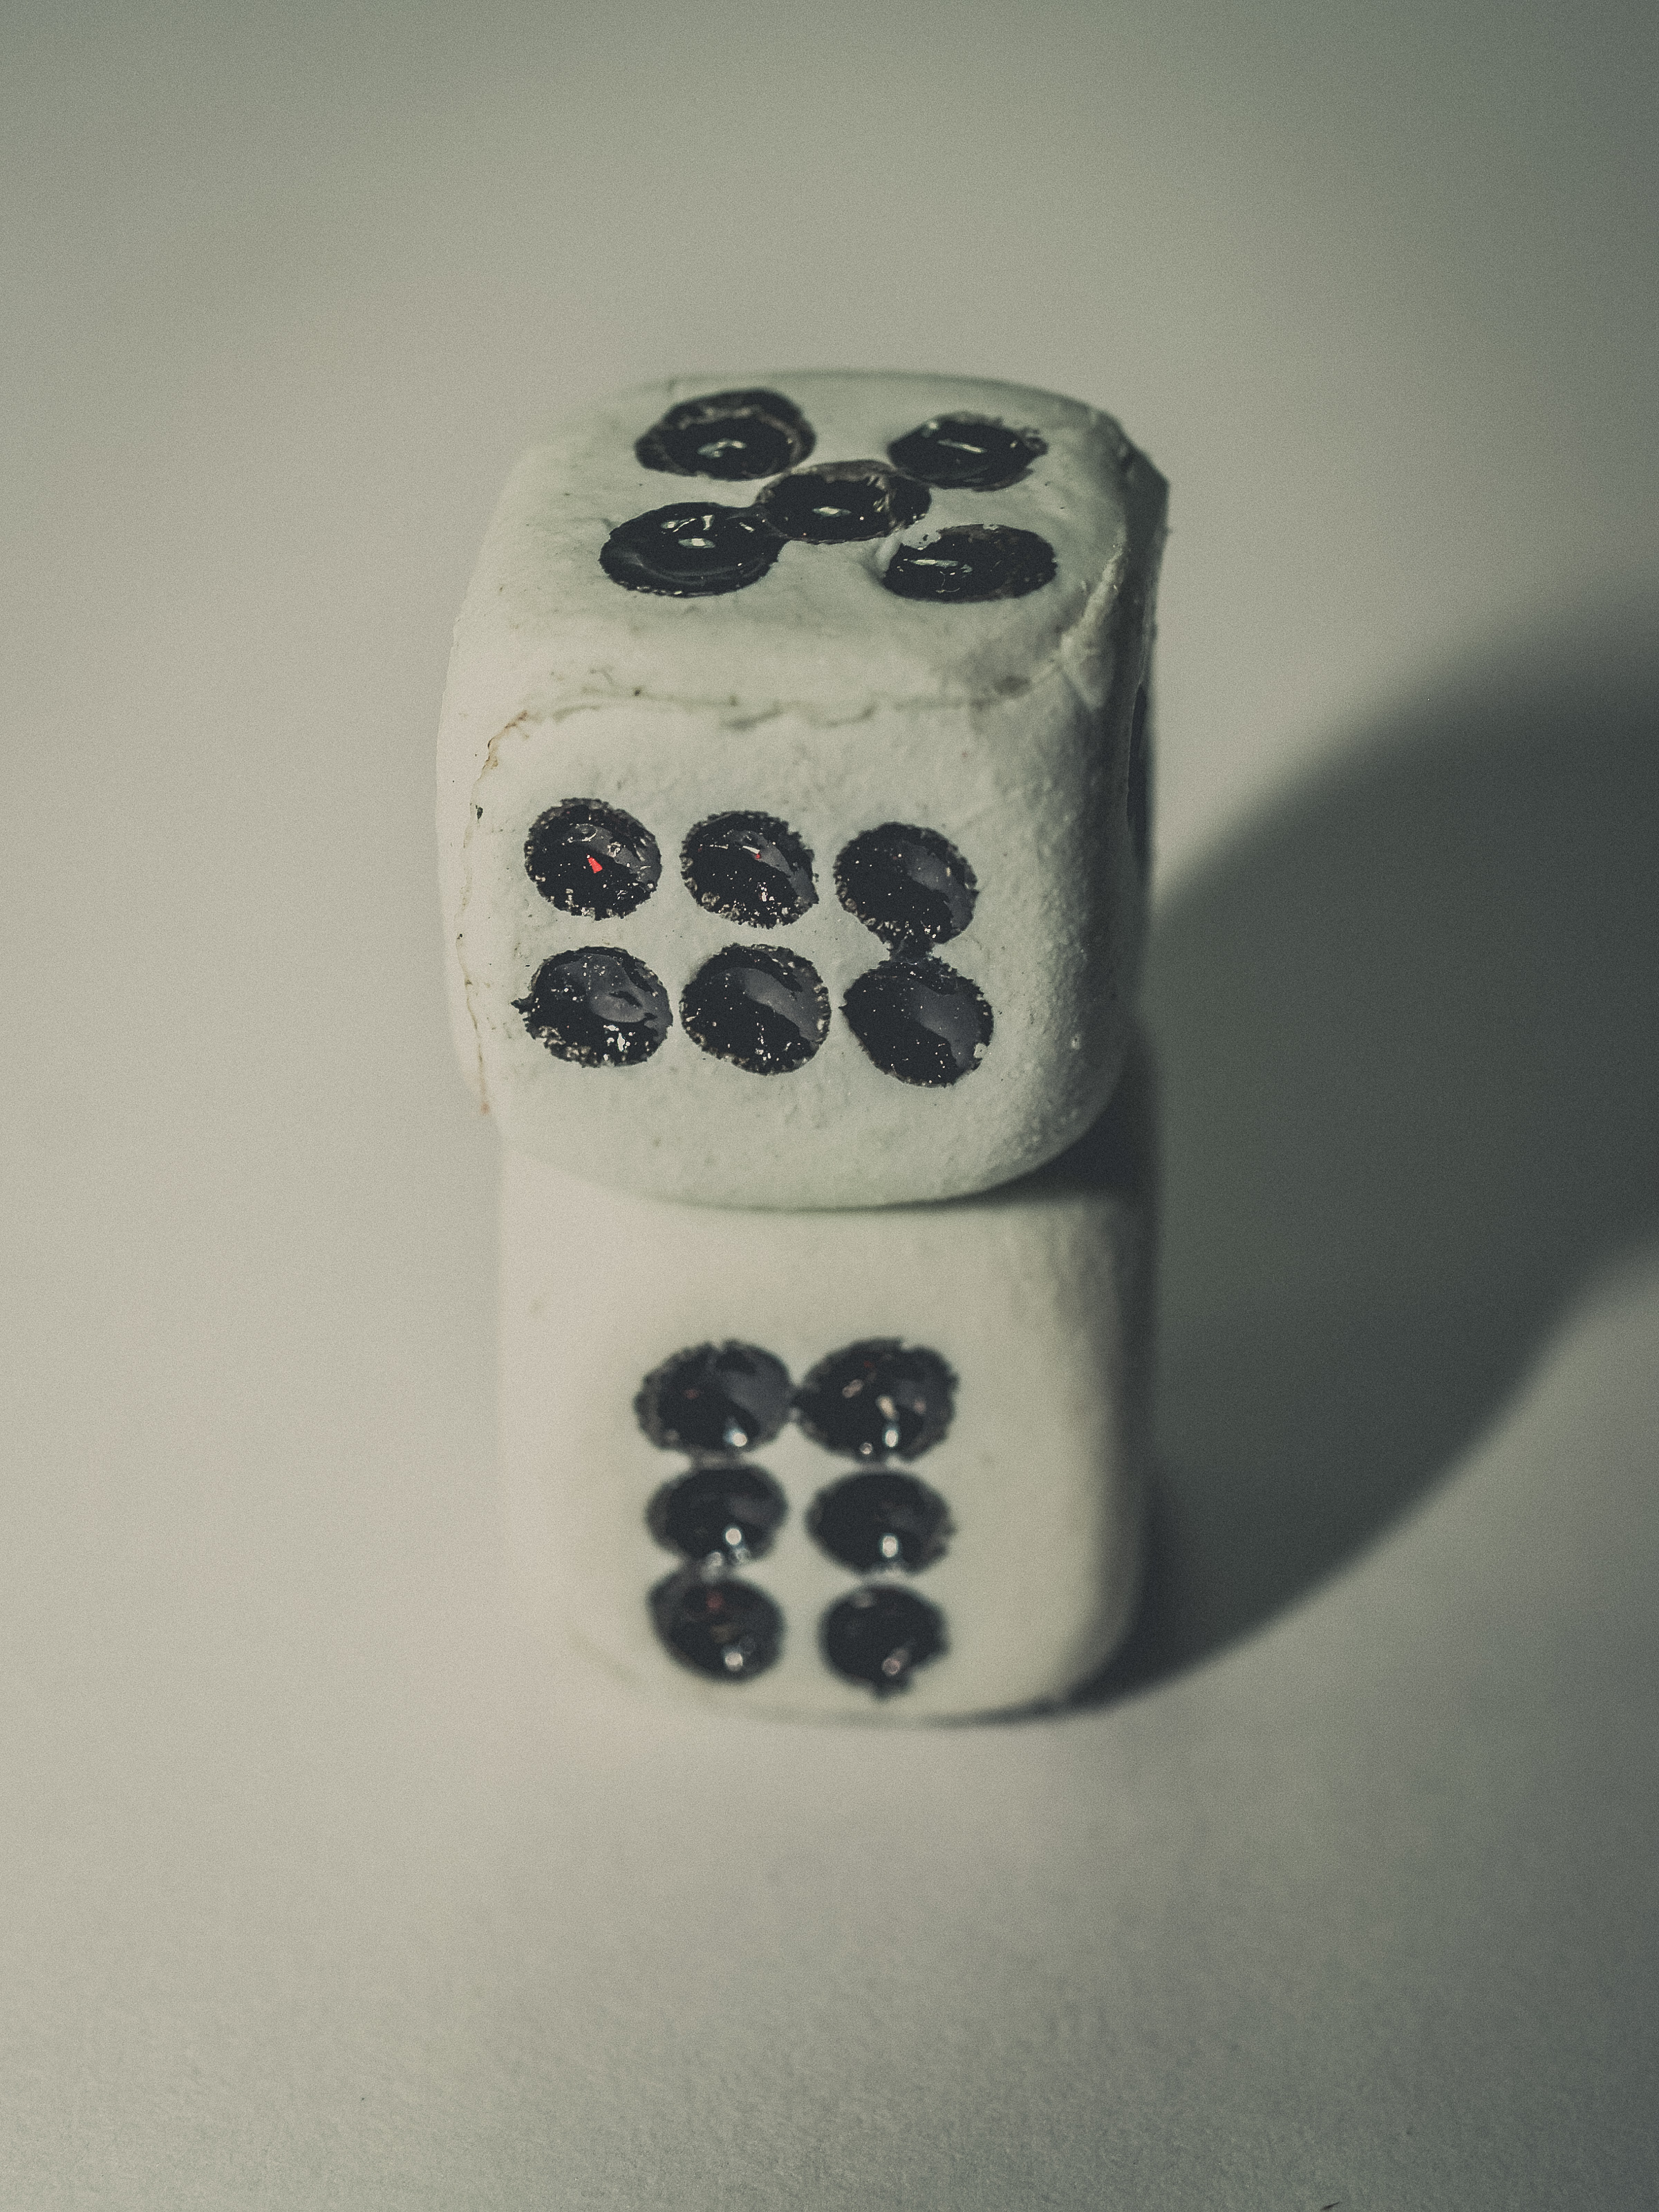
background, betting, board, business, casino, chance, closeup, concept, craps, cube, desk, devices, dice, entertainment, five, fortune, fun, gamble, gambling, game, good, green, hobby, leisure, loss, luck, number, odds, opportunity, play, poker, random, risk, roll, rustic, success, table, tabletop, throwable, throwing, vintage, white, black, games, still life photography, black and white, recreation, plant, photography, indoor games and sports, still life, style, nail